Panay

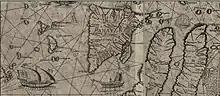
A 1734 map of Panay

During the early part of the Spanish colonization of the Philippines, the Spanish Augustinian Friar Gaspar de San Agustín, O.S.A. described Panay as: ""…very similar to that of Sicily in its triangular form, as well as in it fertility and abundance of provision. It is the most populated island after Manila and Mindanao, and one of the largest (with over a hundred leagues of coastline). In terms of fertility and abundance, it is the first." […] "It is very beautiful, very pleasant, and full of coconut palms… Near the river Alaguer" ("Halaur"), "which empties into the sea two leagues from the town of Dumangas…, in the ancient times, there was a trading center and a court of the most illustrious nobility in the whole island."" Padre Francisco Colin (1592–1660), an early Jesuit missionary and Provincial of his Order in the Philippines also records in the chronicles of the Society of Jesus (published later in 1663 as "Labor euangelica") that Panay is the island which is most abundant and fertile.